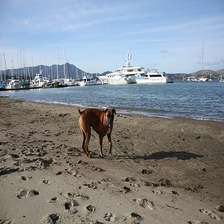
Species: dog
Breed: boxer